Danon Premium

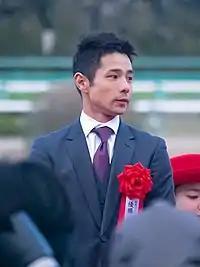
Danon Premium's Trainer Mitsumasa Nakauchida

Danon Premium began his track career in a contest for previously unraced juveniles over 1800 metres at Hanshin Racecourse on 25 June and won by four lengths from Spring Smile and eight others. After a summer break, the colt returned to the track on 7 October when he was moved up in class for the Grade 3 Saudi Arabia Royal Cup over 1600 metres at Tokyo Racecourse. Starting the 2.6/1 second choice in an eighteen-runner field he won by one and three quarter lengths from the favourite Stelvio in a race record time of 1:33.0.